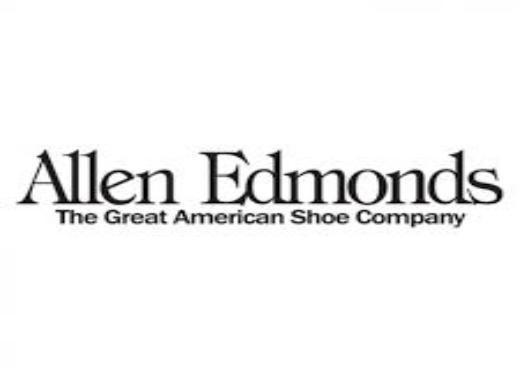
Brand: Allen Edmonds
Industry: Clothes